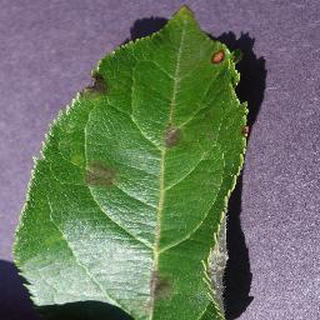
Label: apple_apple_scab